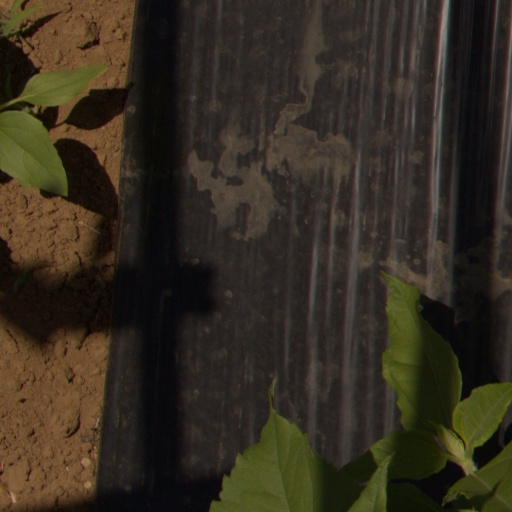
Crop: Jerusalem artichoke